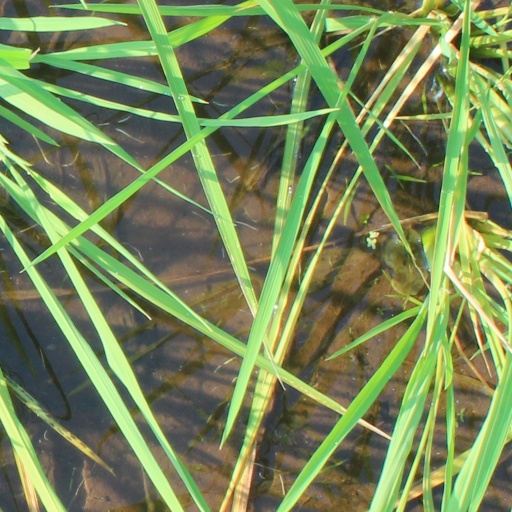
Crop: rice